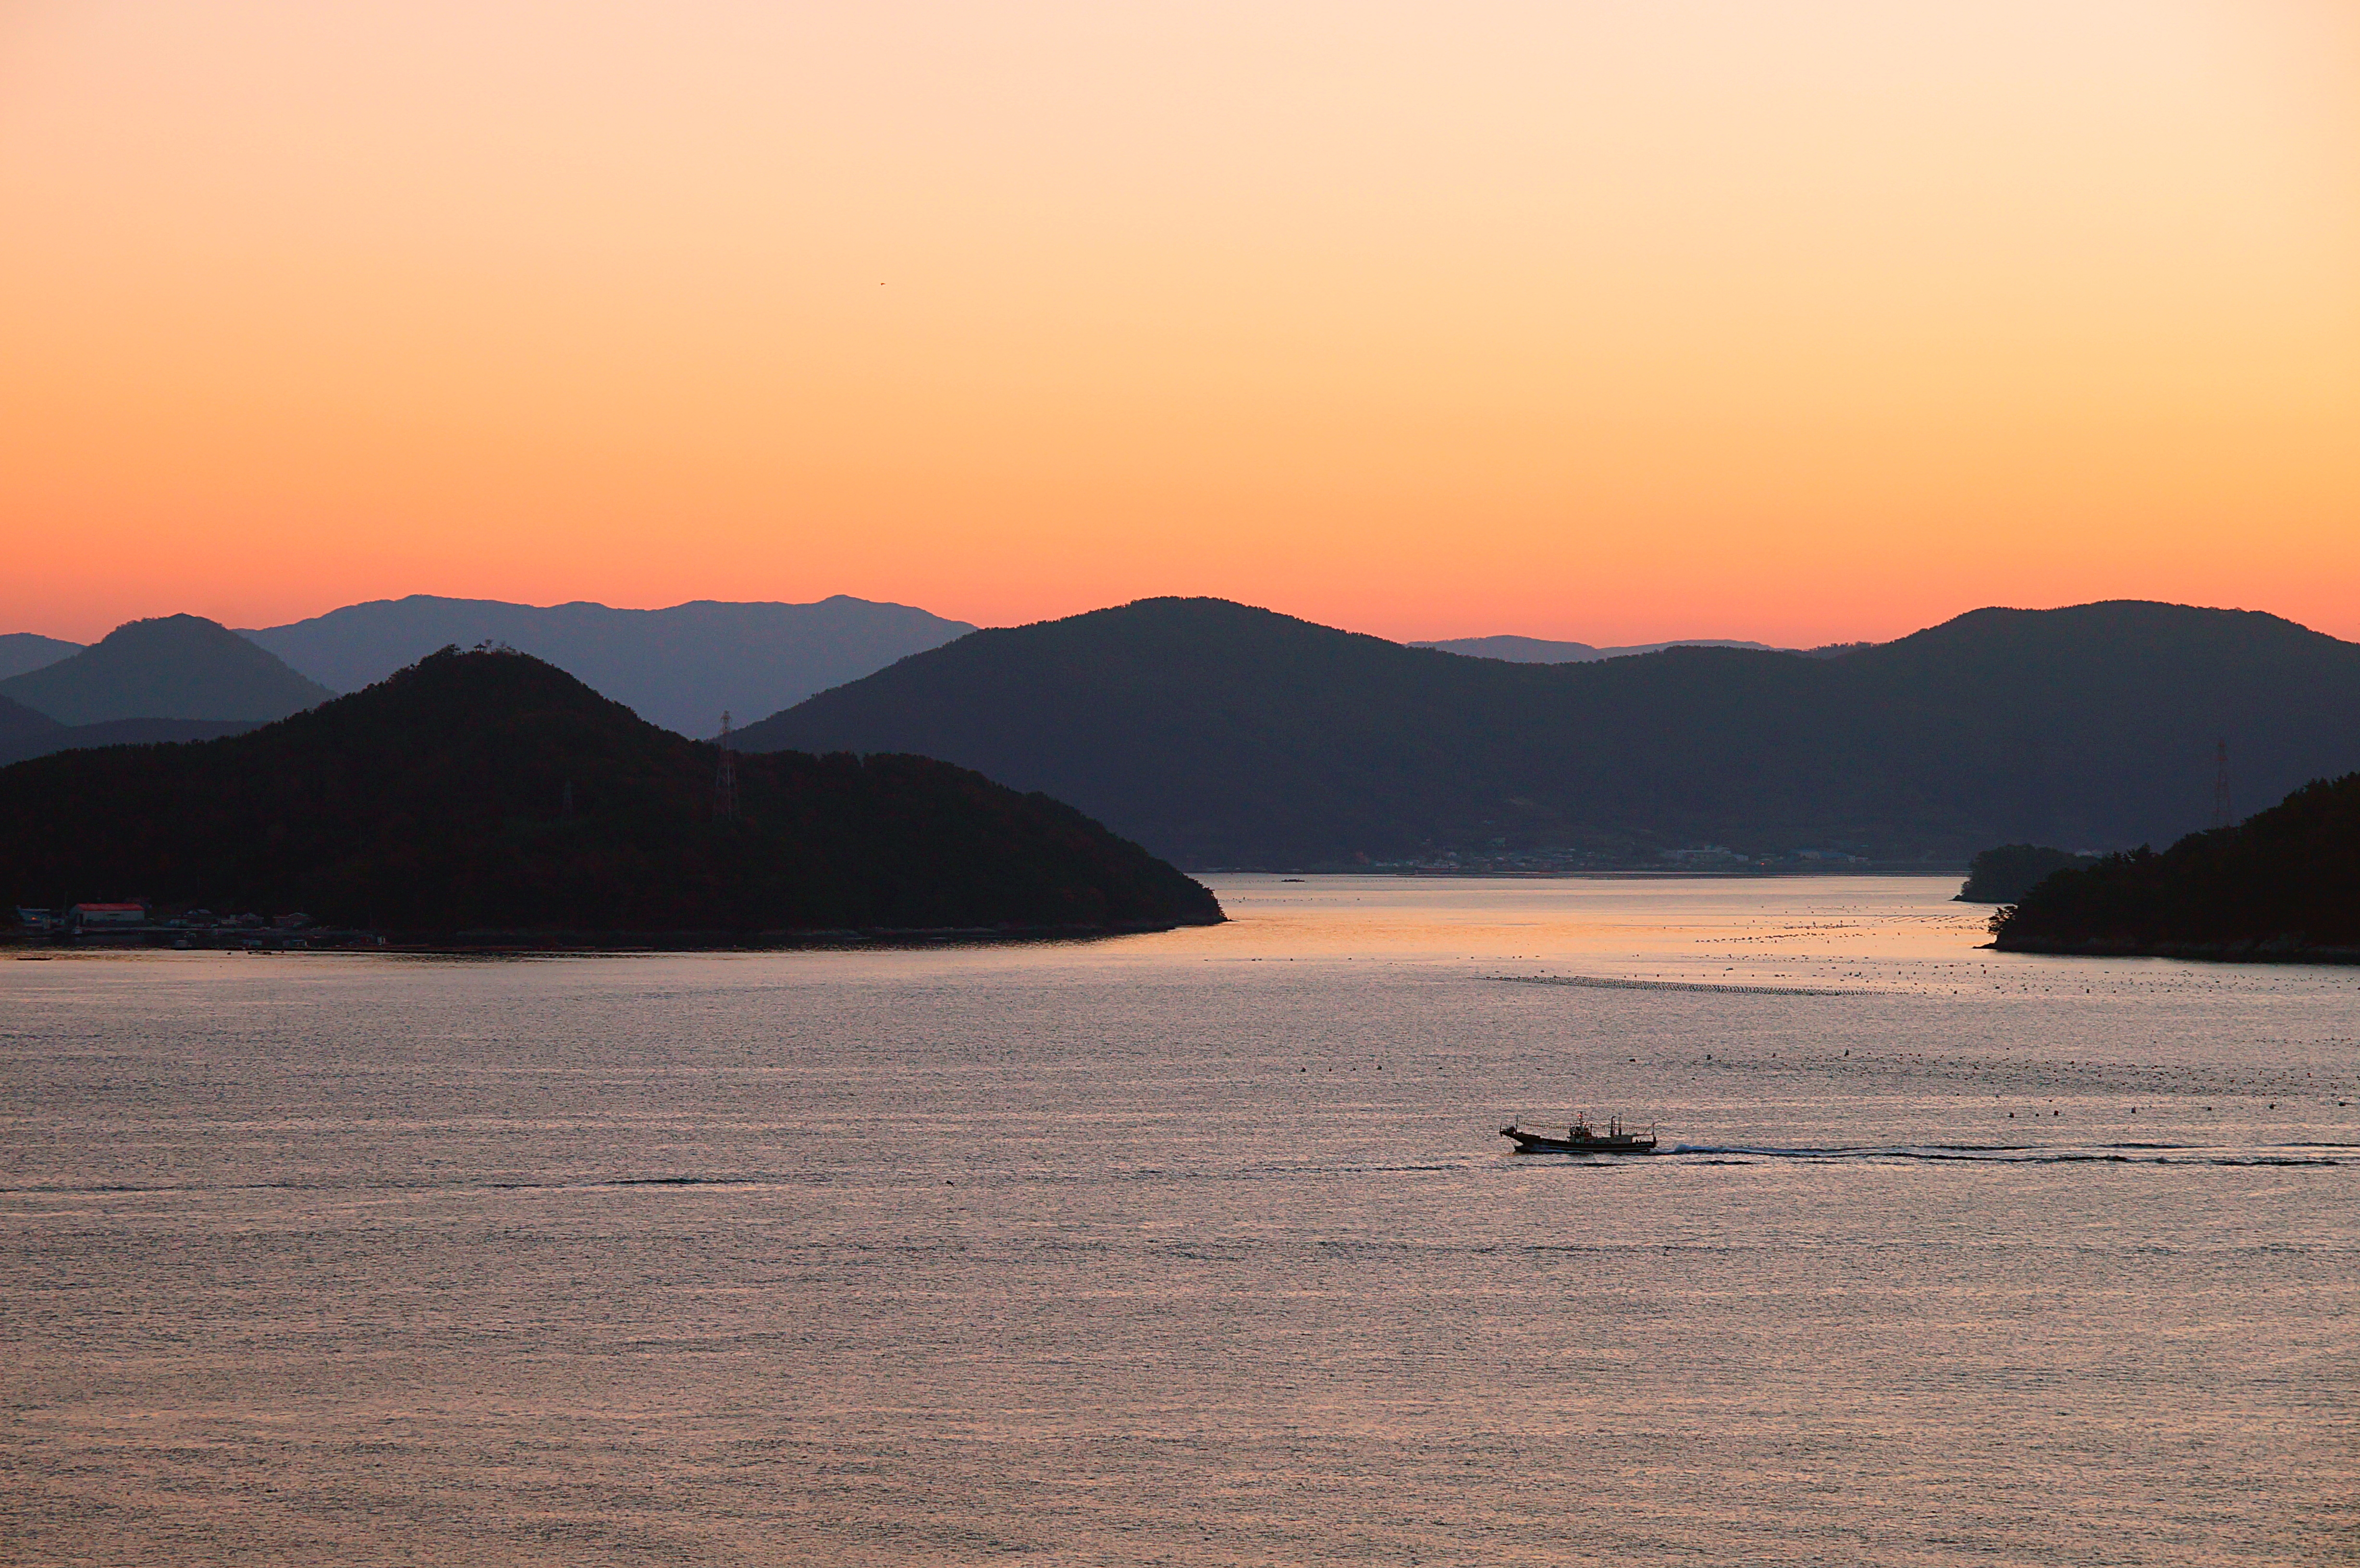
sunset, korea, tongyeong, mountainous landforms, coastal and oceanic landforms, highland, dusk, watercraft, hill, mountain range, boats and boating equipment and supplies, natural landscape, sunrise, horizon, afterglow, waterway, promontory, coast, evening, headland, boat, bank, sunlight, orange, island, ridge, sea, morning, lake, loch, boating, cape, red sky at morning, calm, summit, sound, inlet, dawn, formation, fell, bay, river, beach, lake district, water transportation, massif, mountain river, skerry, tropics, mount scenery, islet, lacustrine plain, archipelago, plateau